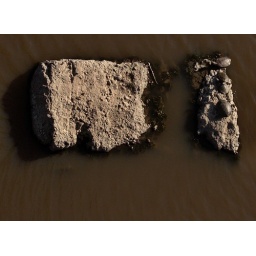
couple of turtles resting on some rocks in Libertador San Martin, Entre Rios, Argentina